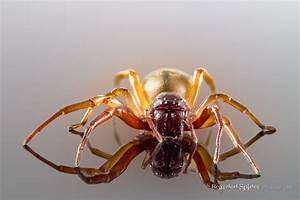
Label: spider